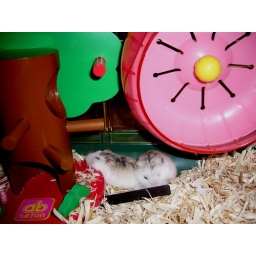
sleeping under the tree